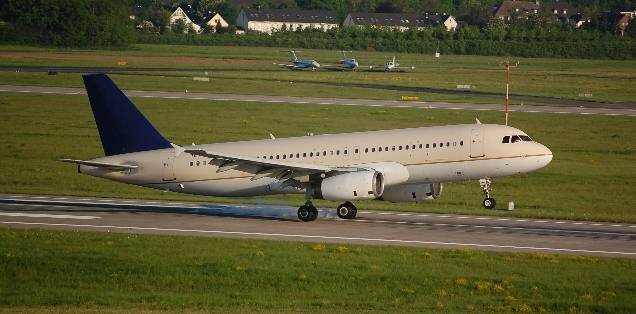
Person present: No